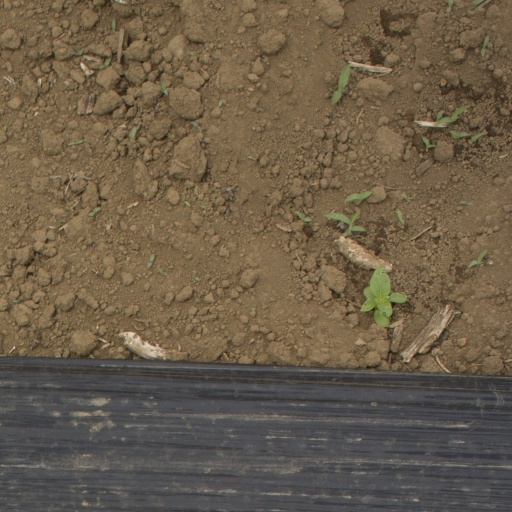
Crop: Jerusalem artichoke